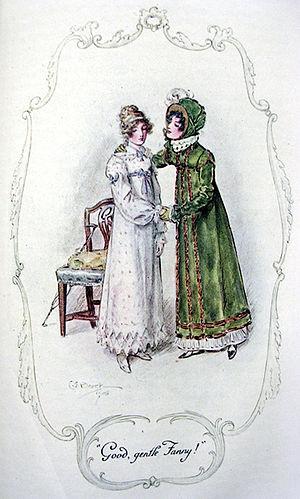
Illustration pour le ch. 36 de Mansfield Park, de Jane Austen. “ Bonne, douce Fanny! ”
Mansfield Park est un roman de la femme de lettres anglaise Jane Austen paru en 1814, le premier entièrement écrit dans ses années de maturité, puisqu'elle y a travaillé durant l'année 1813. Souvent considéré comme le plus expérimental de tous ses écrits, il est d'un abord plus difficile que les autres et son personnage principal, la timide et silencieuse Fanny Price, est une héroïne paradoxale, qui séduit difficilement le lecteur. Cependant Mansfield Park remporte un succès incontestable, puisque tout le tirage est épuisé en à peine six mois et apporte à son auteur les gains les plus importants qu'elle ait tirés jusque-là d'une seule publication.
Fanny Price est un personnage créé par la femme de lettres britannique Jane Austen. Figure centrale du roman Mansfield Park, publié en 1814, elle est un personnage paradoxal qui ne présente que peu des traits de caractères qu'on attend en général d'une héroïne de roman et que possèdent, à divers degrés, les figures de femmes créées auparavant par Jane Austen : de l'esprit, de l'audace, de l'énergie. Au contraire, elle est frêle, timide, silencieuse, vulnérable, ce qui ne l'empêche pas de montrer, sous sa douceur et sa docilité, de la détermination et un constant refus des compromissions. Issue d'une famille pauvre et élevée par de riches parents qui lui font parfois inconsciemment sentir qu'ils l'ont accueillie par charité, elle se montre reconnaissante de toute marque d'affection à son égard. Persuadée de sa propre insignifiance, elle accepte sa situation subalterne sans se révolter, même si elle en souffre, et se contraint à l'humilité. Et elle triomphe finalement des épreuves sans vraiment agir et sans jamais faire de faux pas.